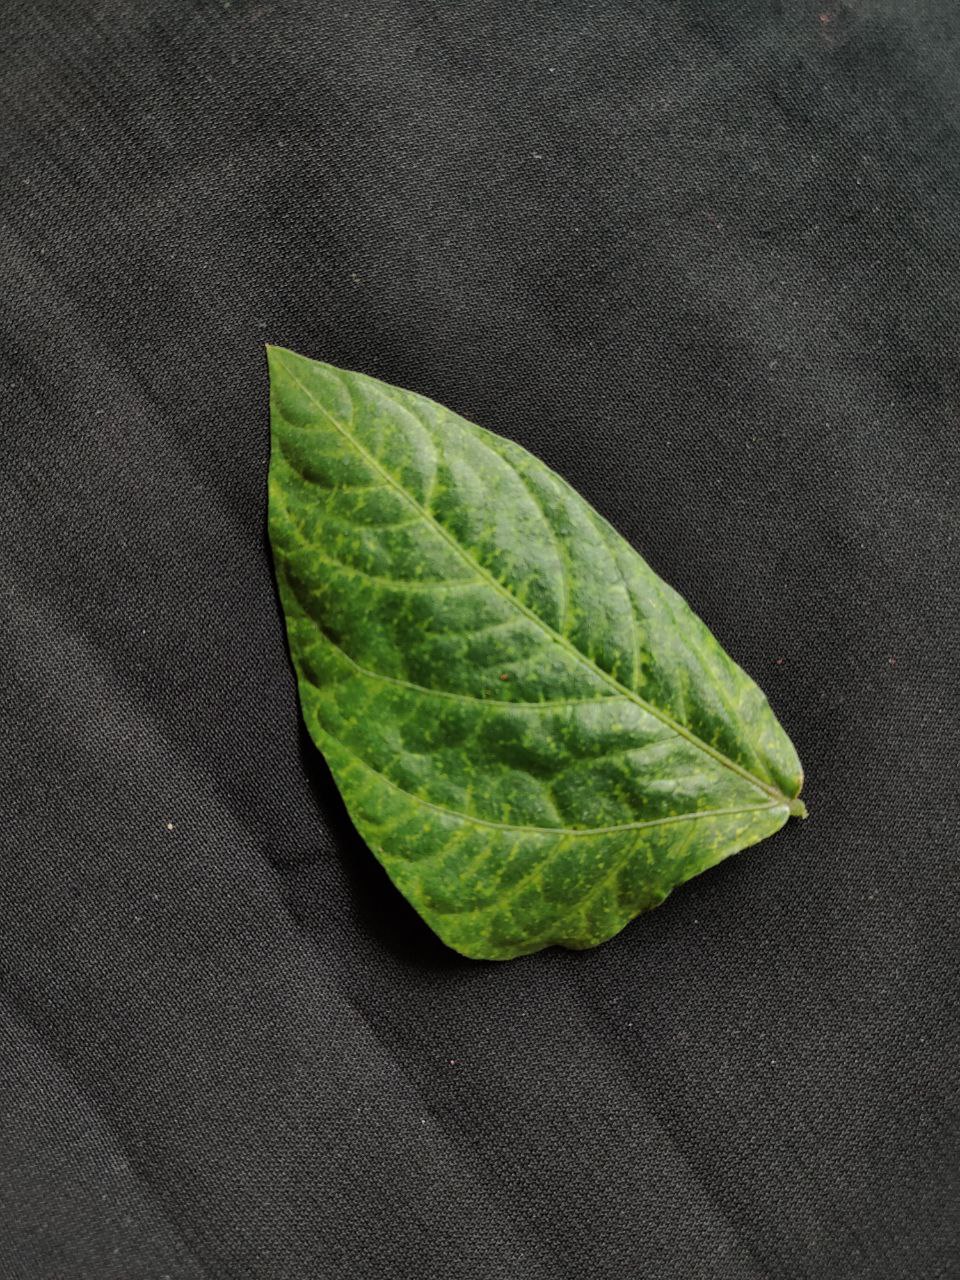
Crop: cowpea
Leaf condition: Mosaic Virus